History of sports in the United States

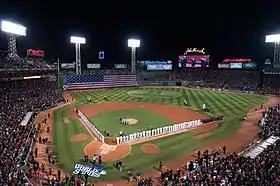
Fenway Park, home of the Boston Red Sox, during the 2013 World Series

The history of sports in the United States reveals that American football, baseball and softball, and indoor soccer evolved from older British sports—rugby football, British baseball and rounders, and association football, respectively. Over time, these sports diverged significantly from their European origins, developing into distinctly American versions. For example, over time, American football developed its own rules and style, becoming distinctly different from its British predecessor and uniquely American. While baseball's origins can be traced to British bat-and-ball games such as British baseball, its development in the United States also incorporated elements from various other bat-and-ball games. Today, baseball enjoys widespread international popularity, especially in East Asia and Latin America.